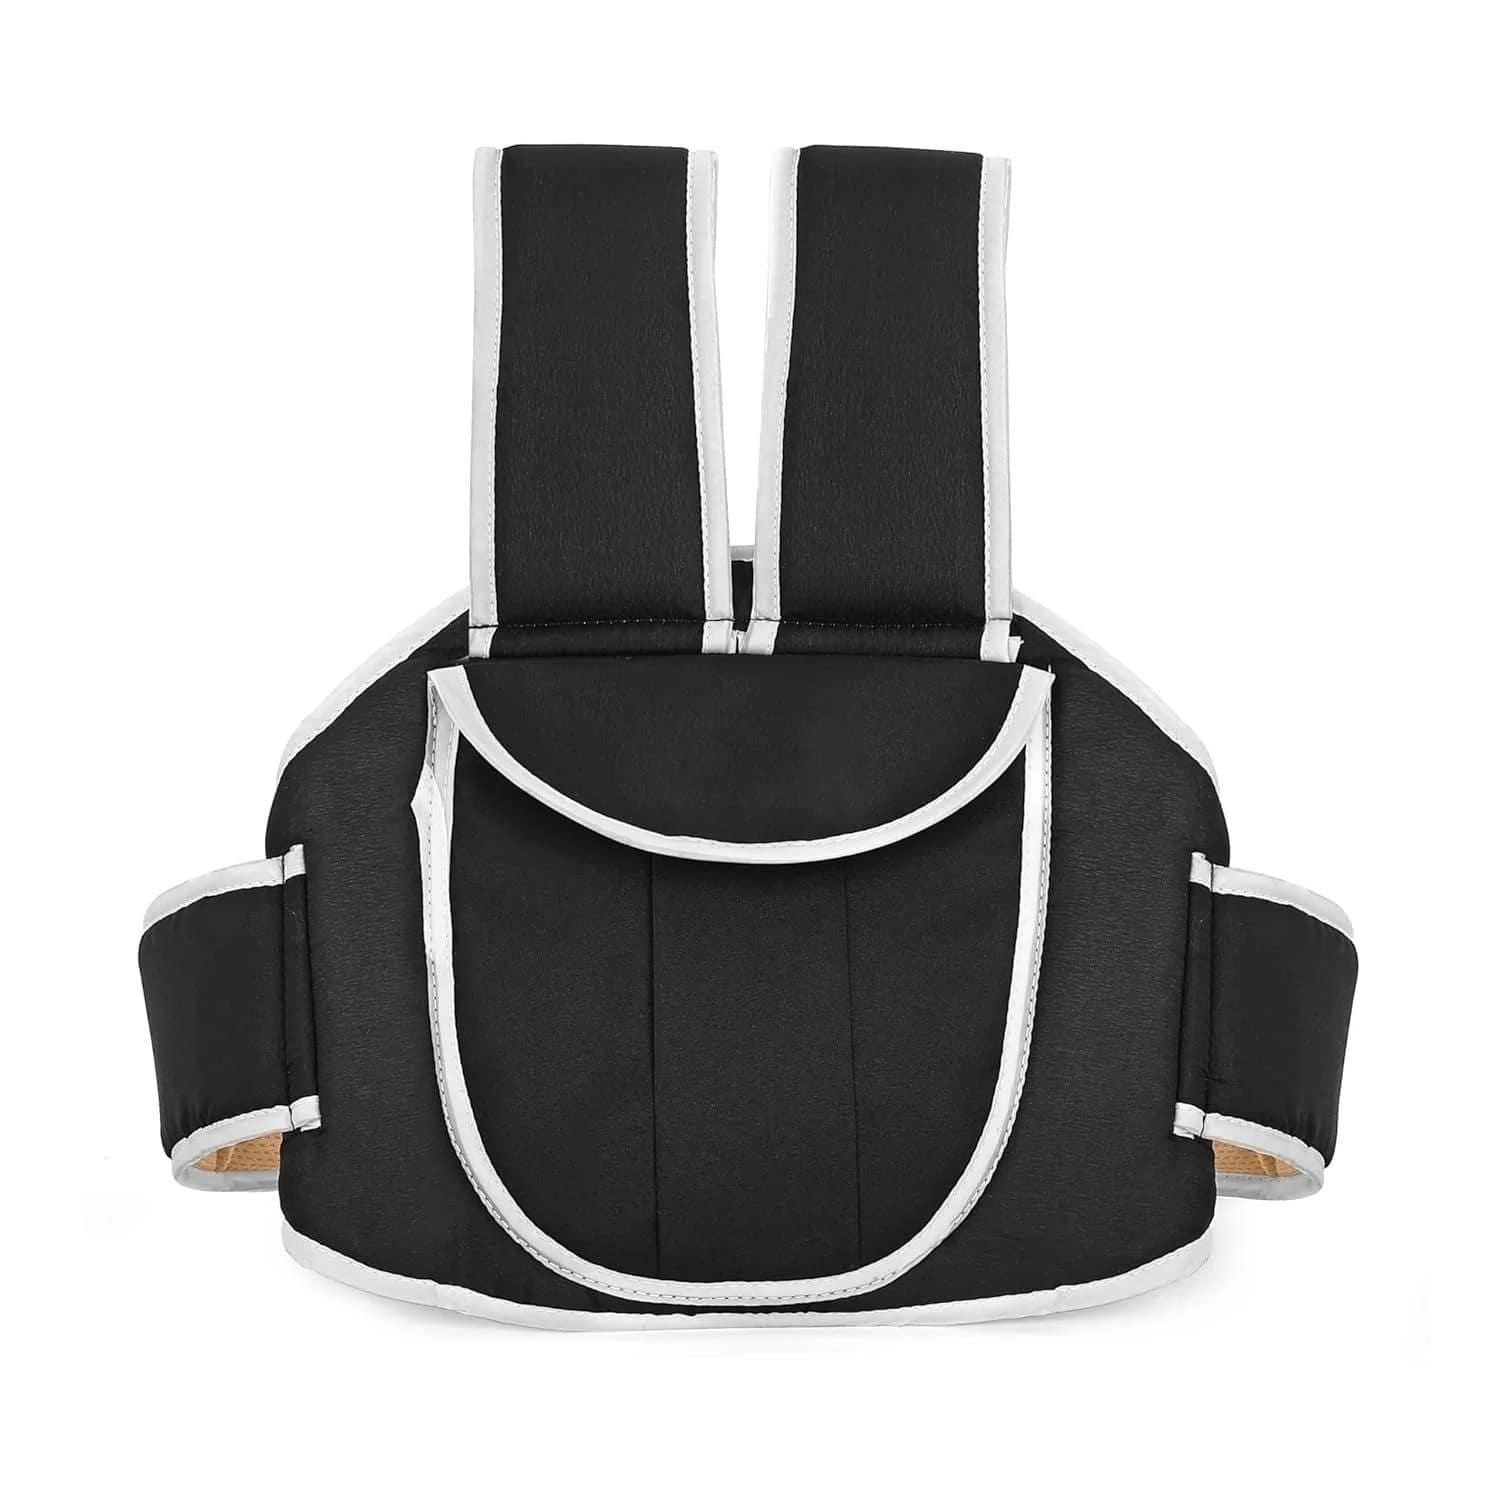
Kids Safety Belt
Brand: hmb18t-m0
Product Name: Kids Safety Belt Package Contains: Pack of 1 Combo: Pack of 1 LBH: 20*16*11 Centimeters Weight: 250 kg Whether going on a motorcycle or electric bike ride, this child seat is easy to carry around, offering convenient in various outdoor activities
Category: Baby & Toddler > Baby Transport Accessories > Baby & Toddler Car Seat Accessories > Car Seat Covers